Crown the Empire

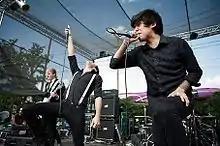
Crown the Empire performing in 2012

Crown the Empire is an American metalcore band from Dallas, Texas, formed in 2010. The band comprises vocalist Andrew "Andy Leo" Rockhold, guitarist Brandon Hoover, and bassist Hayden Tree. They are currently signed to Rise Records and have released five studio albums. Their most recent studio album, "Dogma", was released on April 28, 2023.